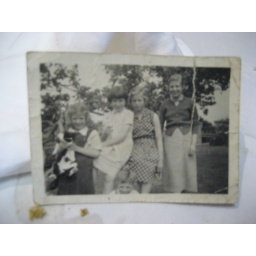
Dad said it was taken in the apple orchard behind the old house at Dunsford.